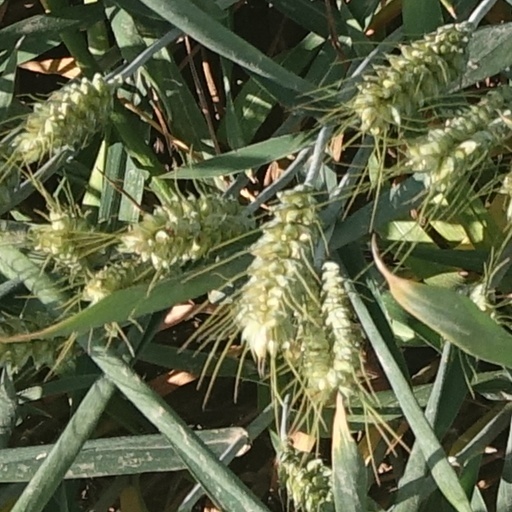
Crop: wheat